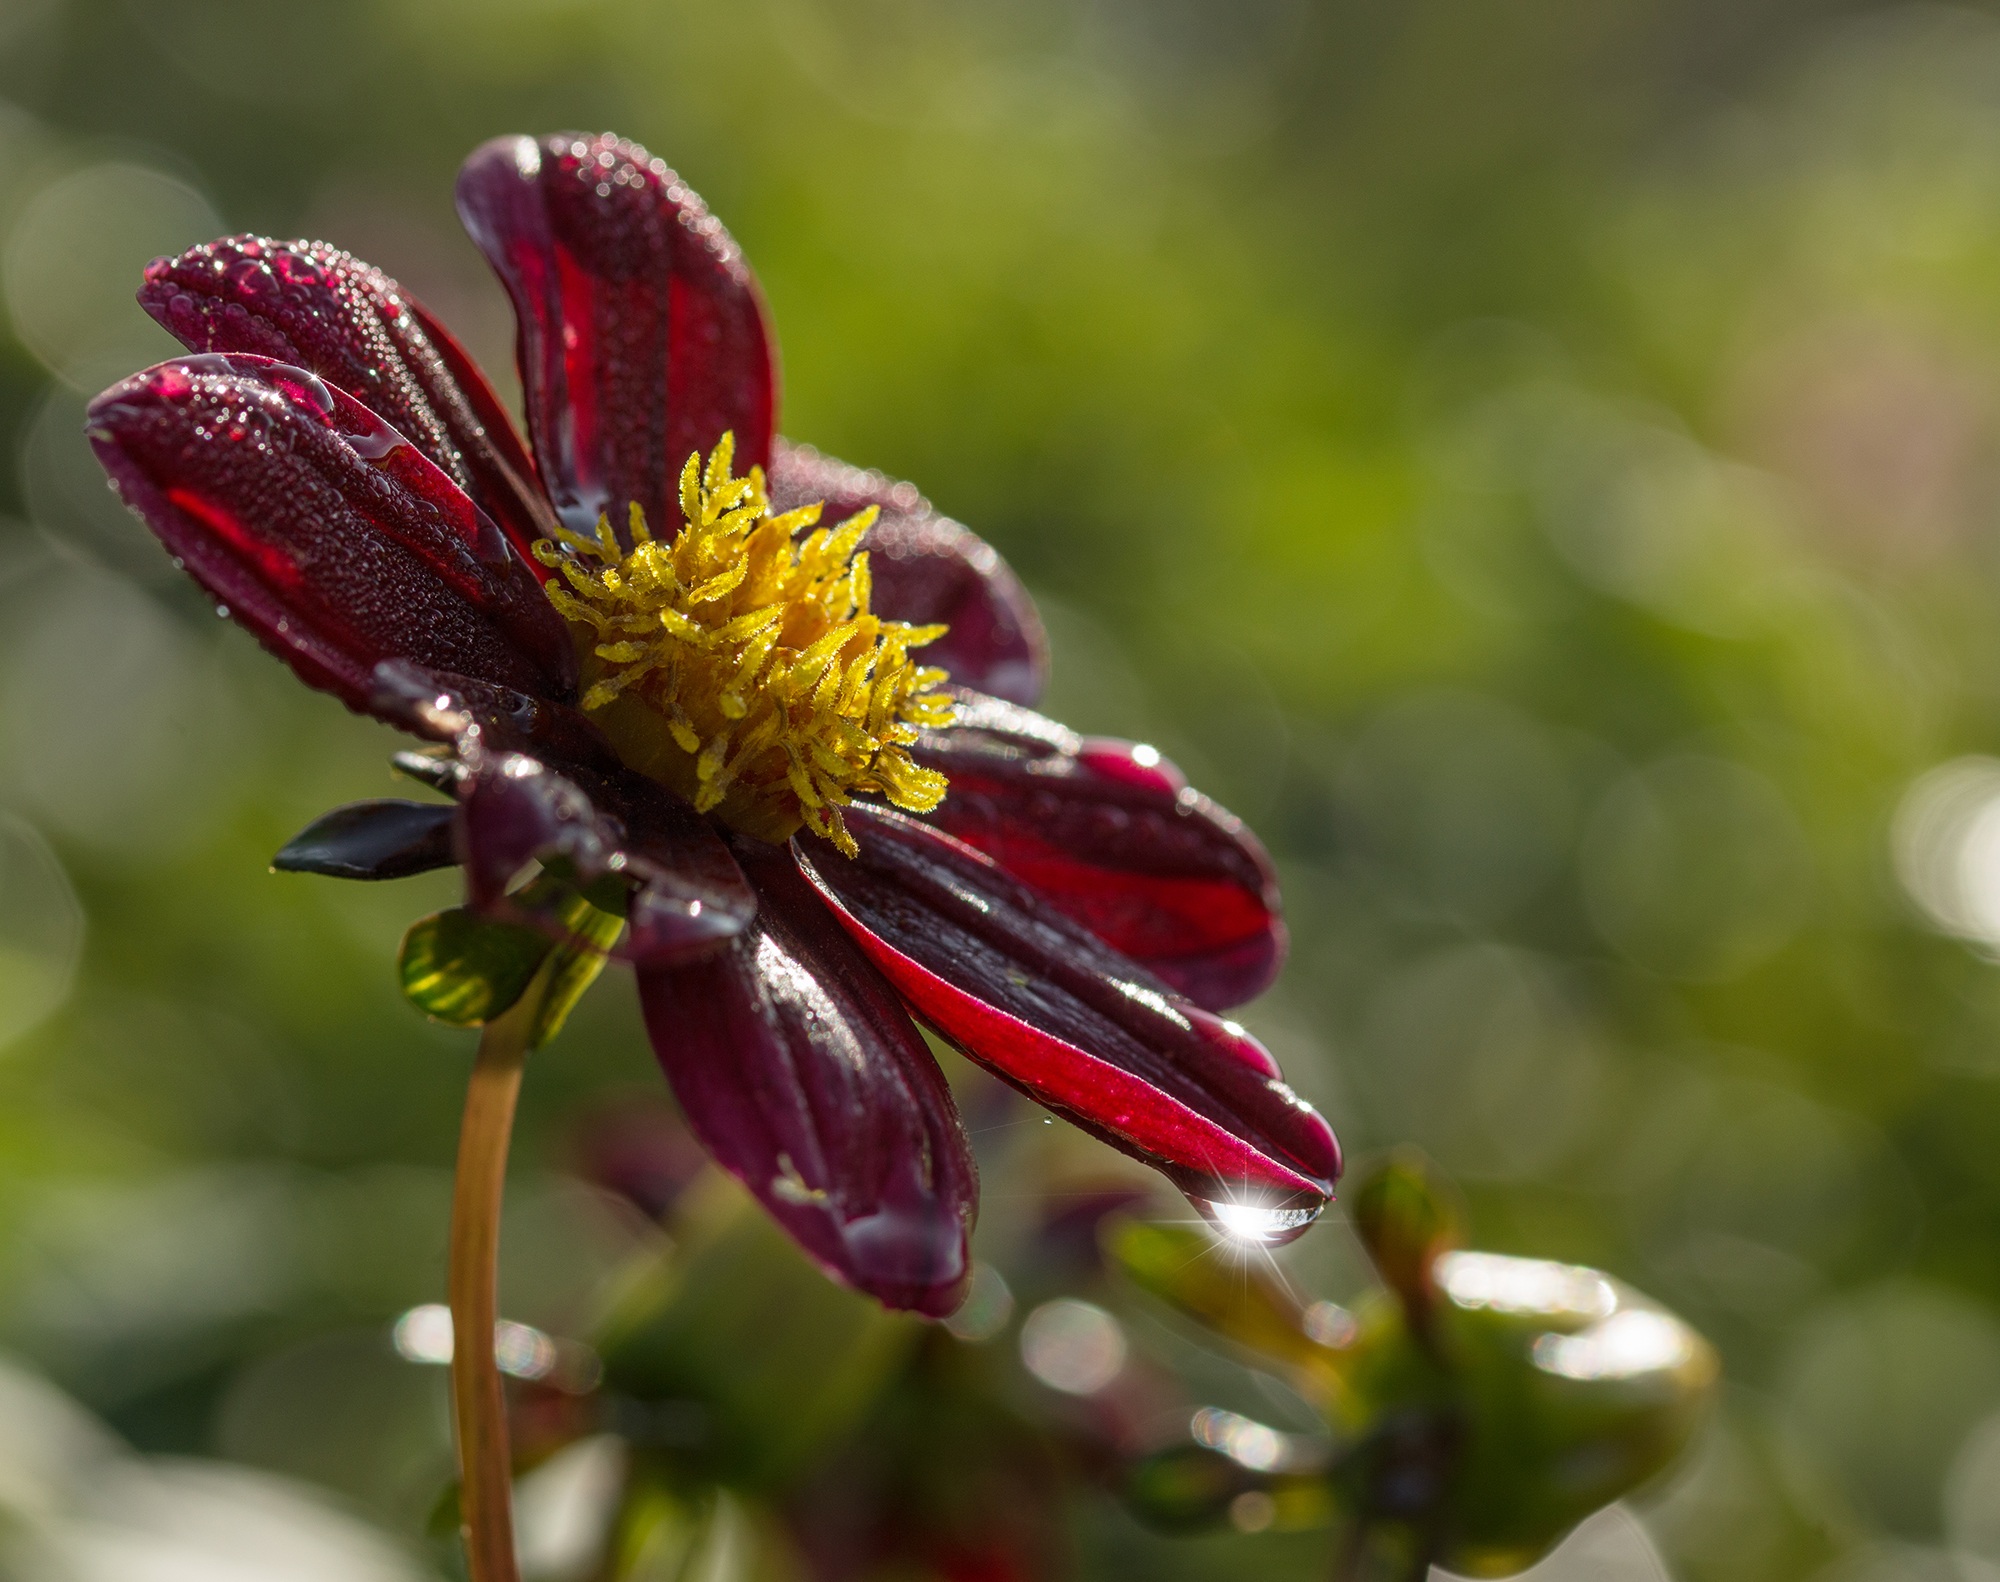
nature, blossom, plant, photography, leaf, flower, petal, summer, pollen, green, red, botany, garden, flora, fauna, wildflower, close up, shrub, bud, flower garden, nectar, macro photography, ornamental plant, flowering plant, daisy family, raghavendra, land plant